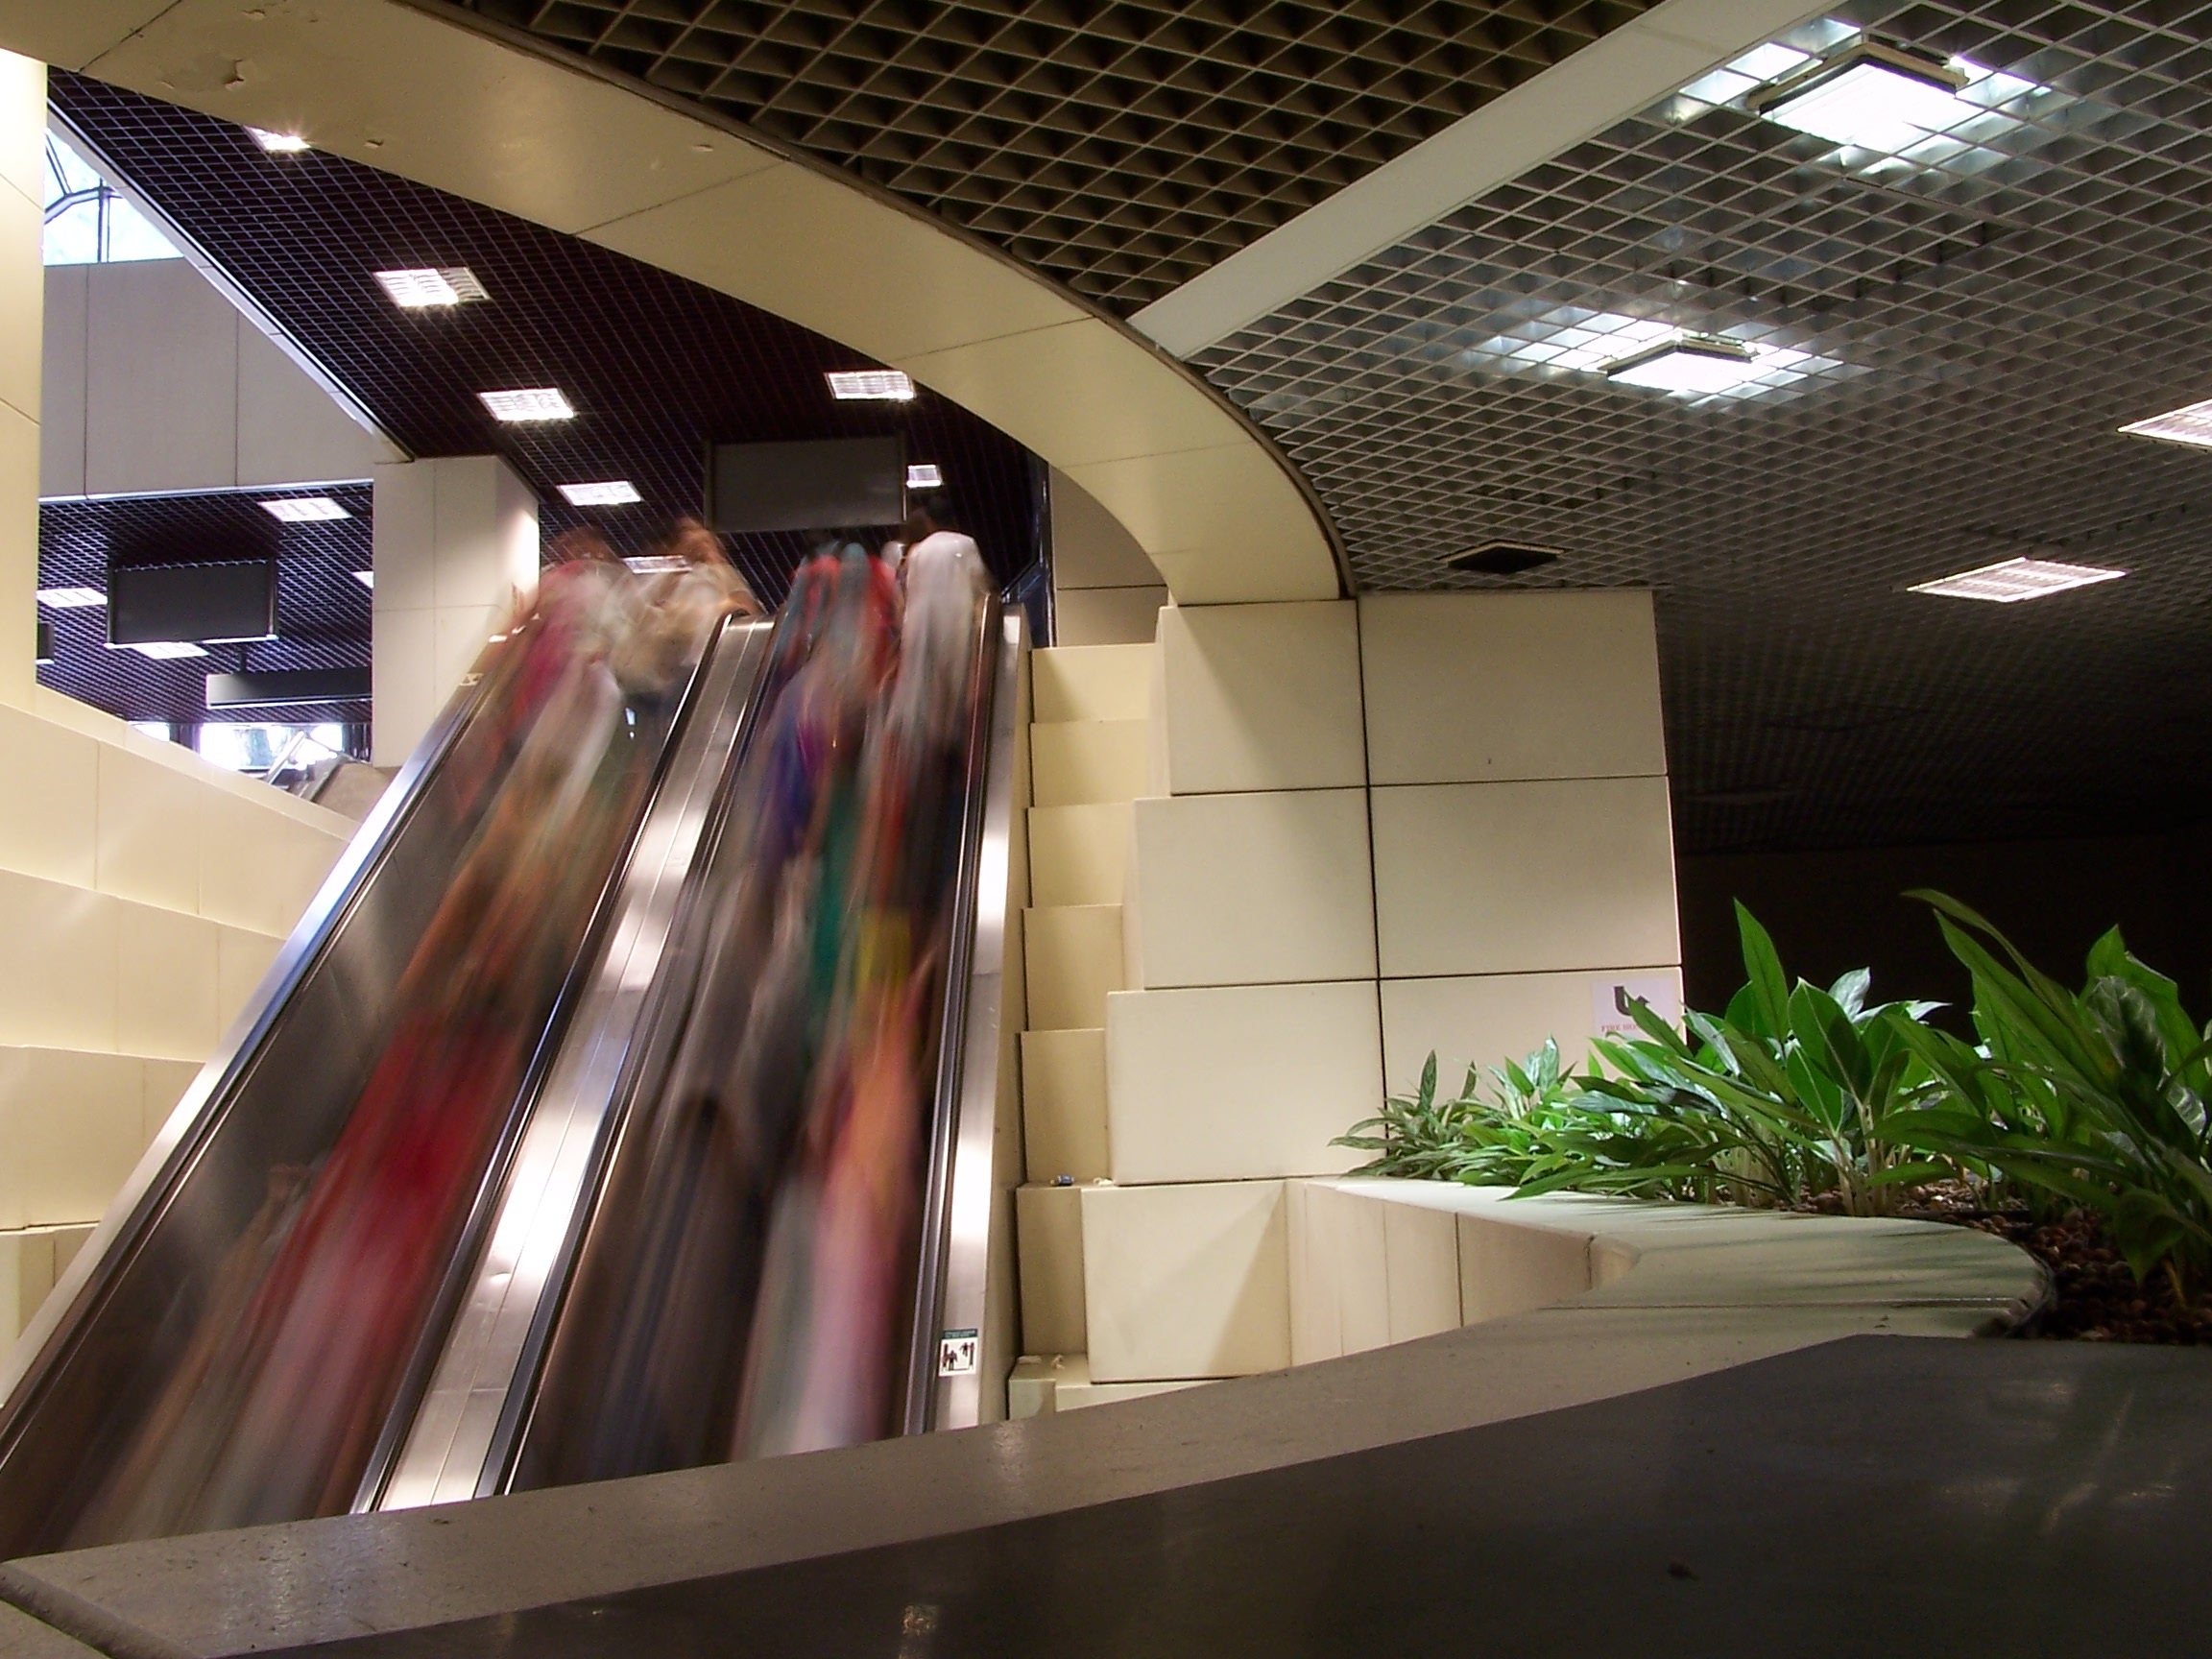
architecture, people, building, urban, escalator, motion, ceiling, store, business, shopping, lifestyle, blurred, lighting, modern, interior design, customer, design, move, mall, lobby, retail, window covering